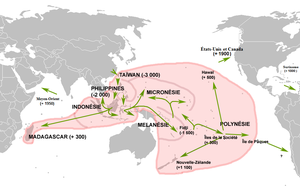
Carte des langues austronésiennes.